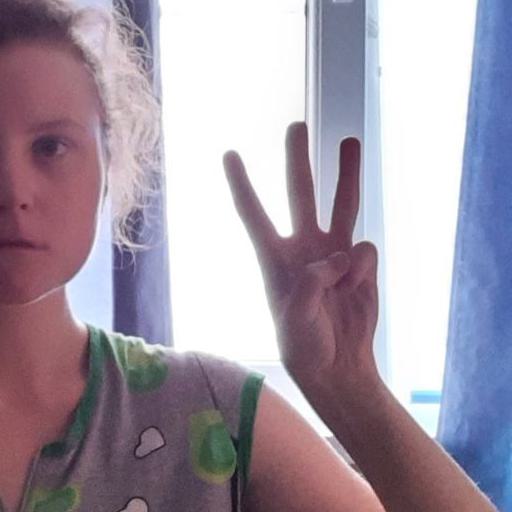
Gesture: three